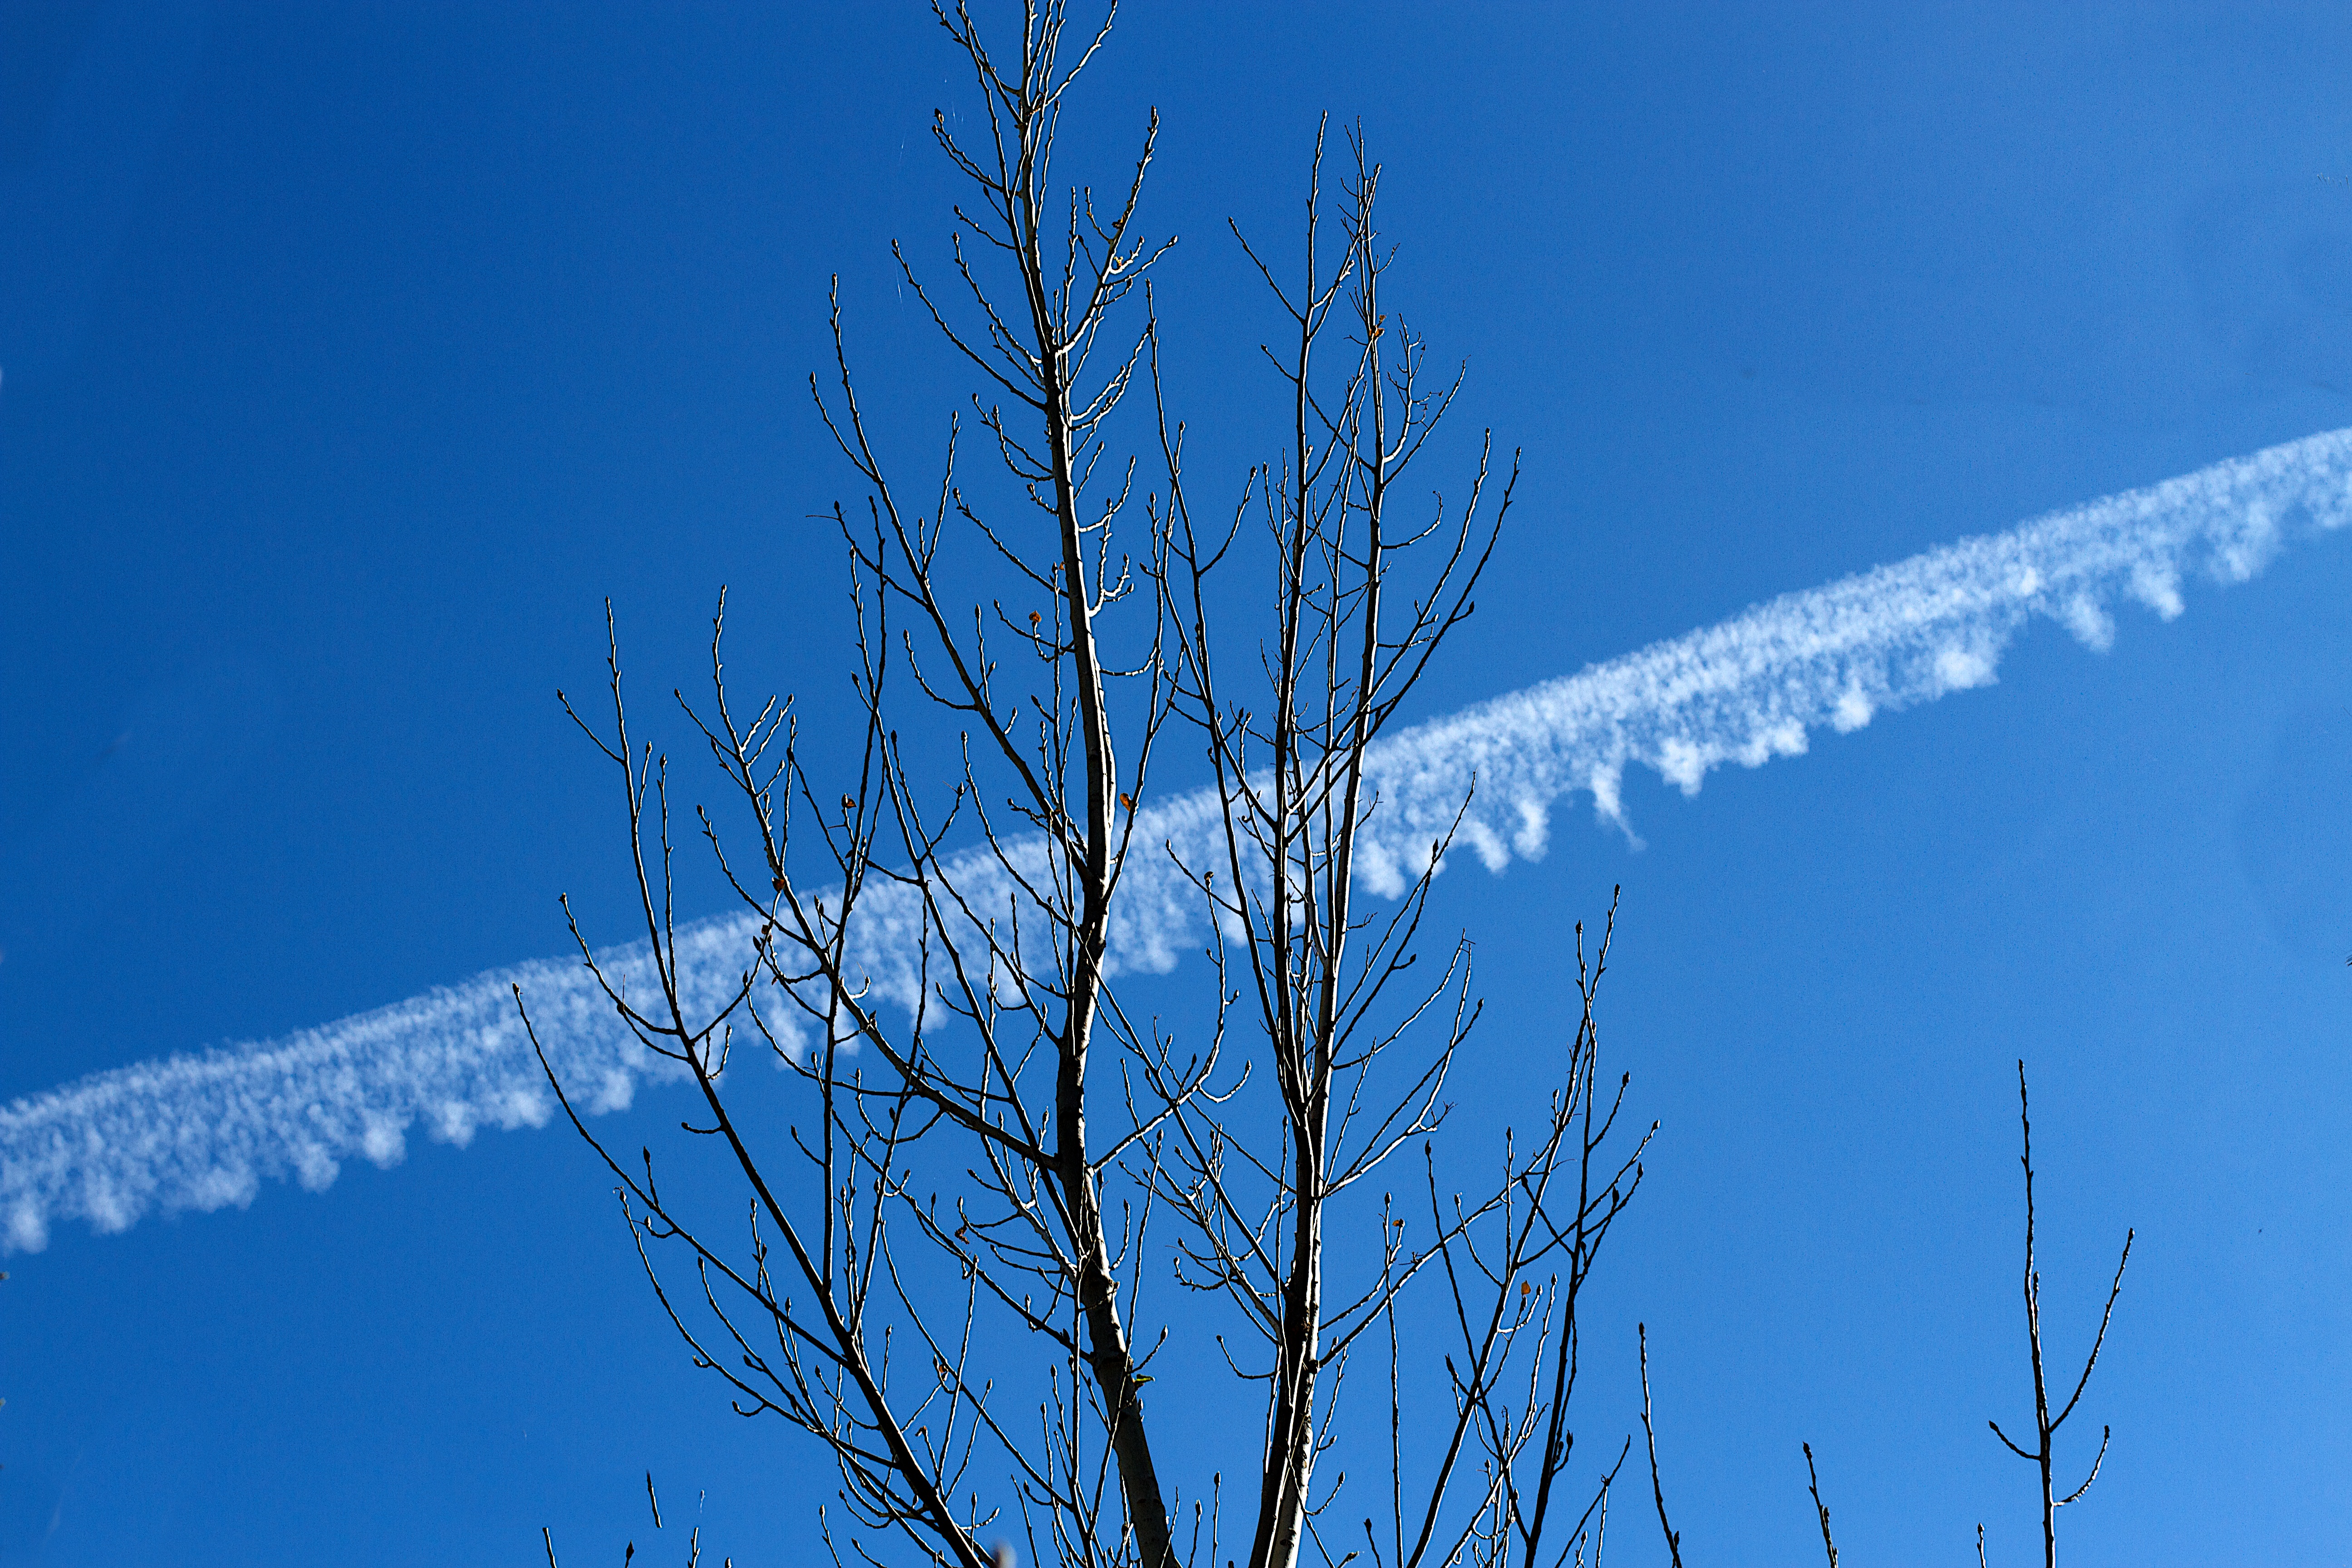
tree, grass, branch, winter, cloud, plant, sky, sunlight, frost, ice, blue, contrail, freezing, atmosphere of earth